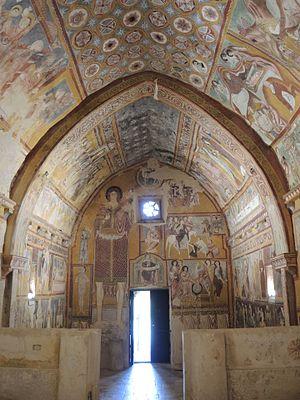
L'oratoire San Pellegrino est une église située en Italie, dans la frazione de Bominaco de la commune de Caporciano.